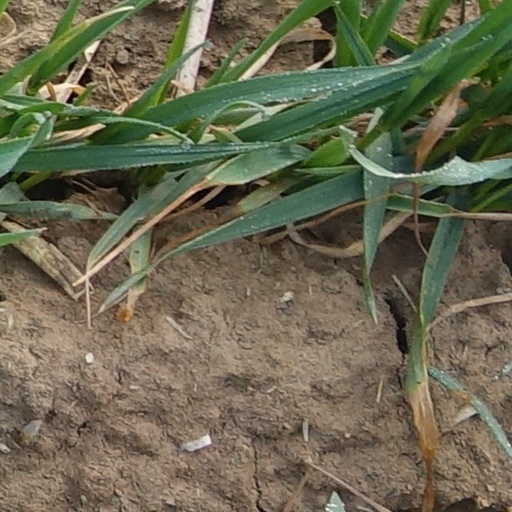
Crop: wheat